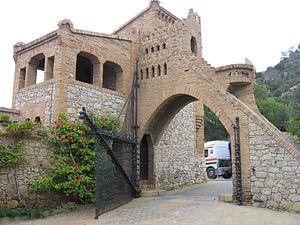
Le cellier Güell est une cave à vin construite par l'architecte moderniste catalan Antoni Gaudí en collaboration avec Francesc Berenguer. L'ensemble architectural était destiné à abriter la production de viticole de son commanditaire, le comte de Güell. Il est situé dans la comarque de Garraf, près de Sitges.